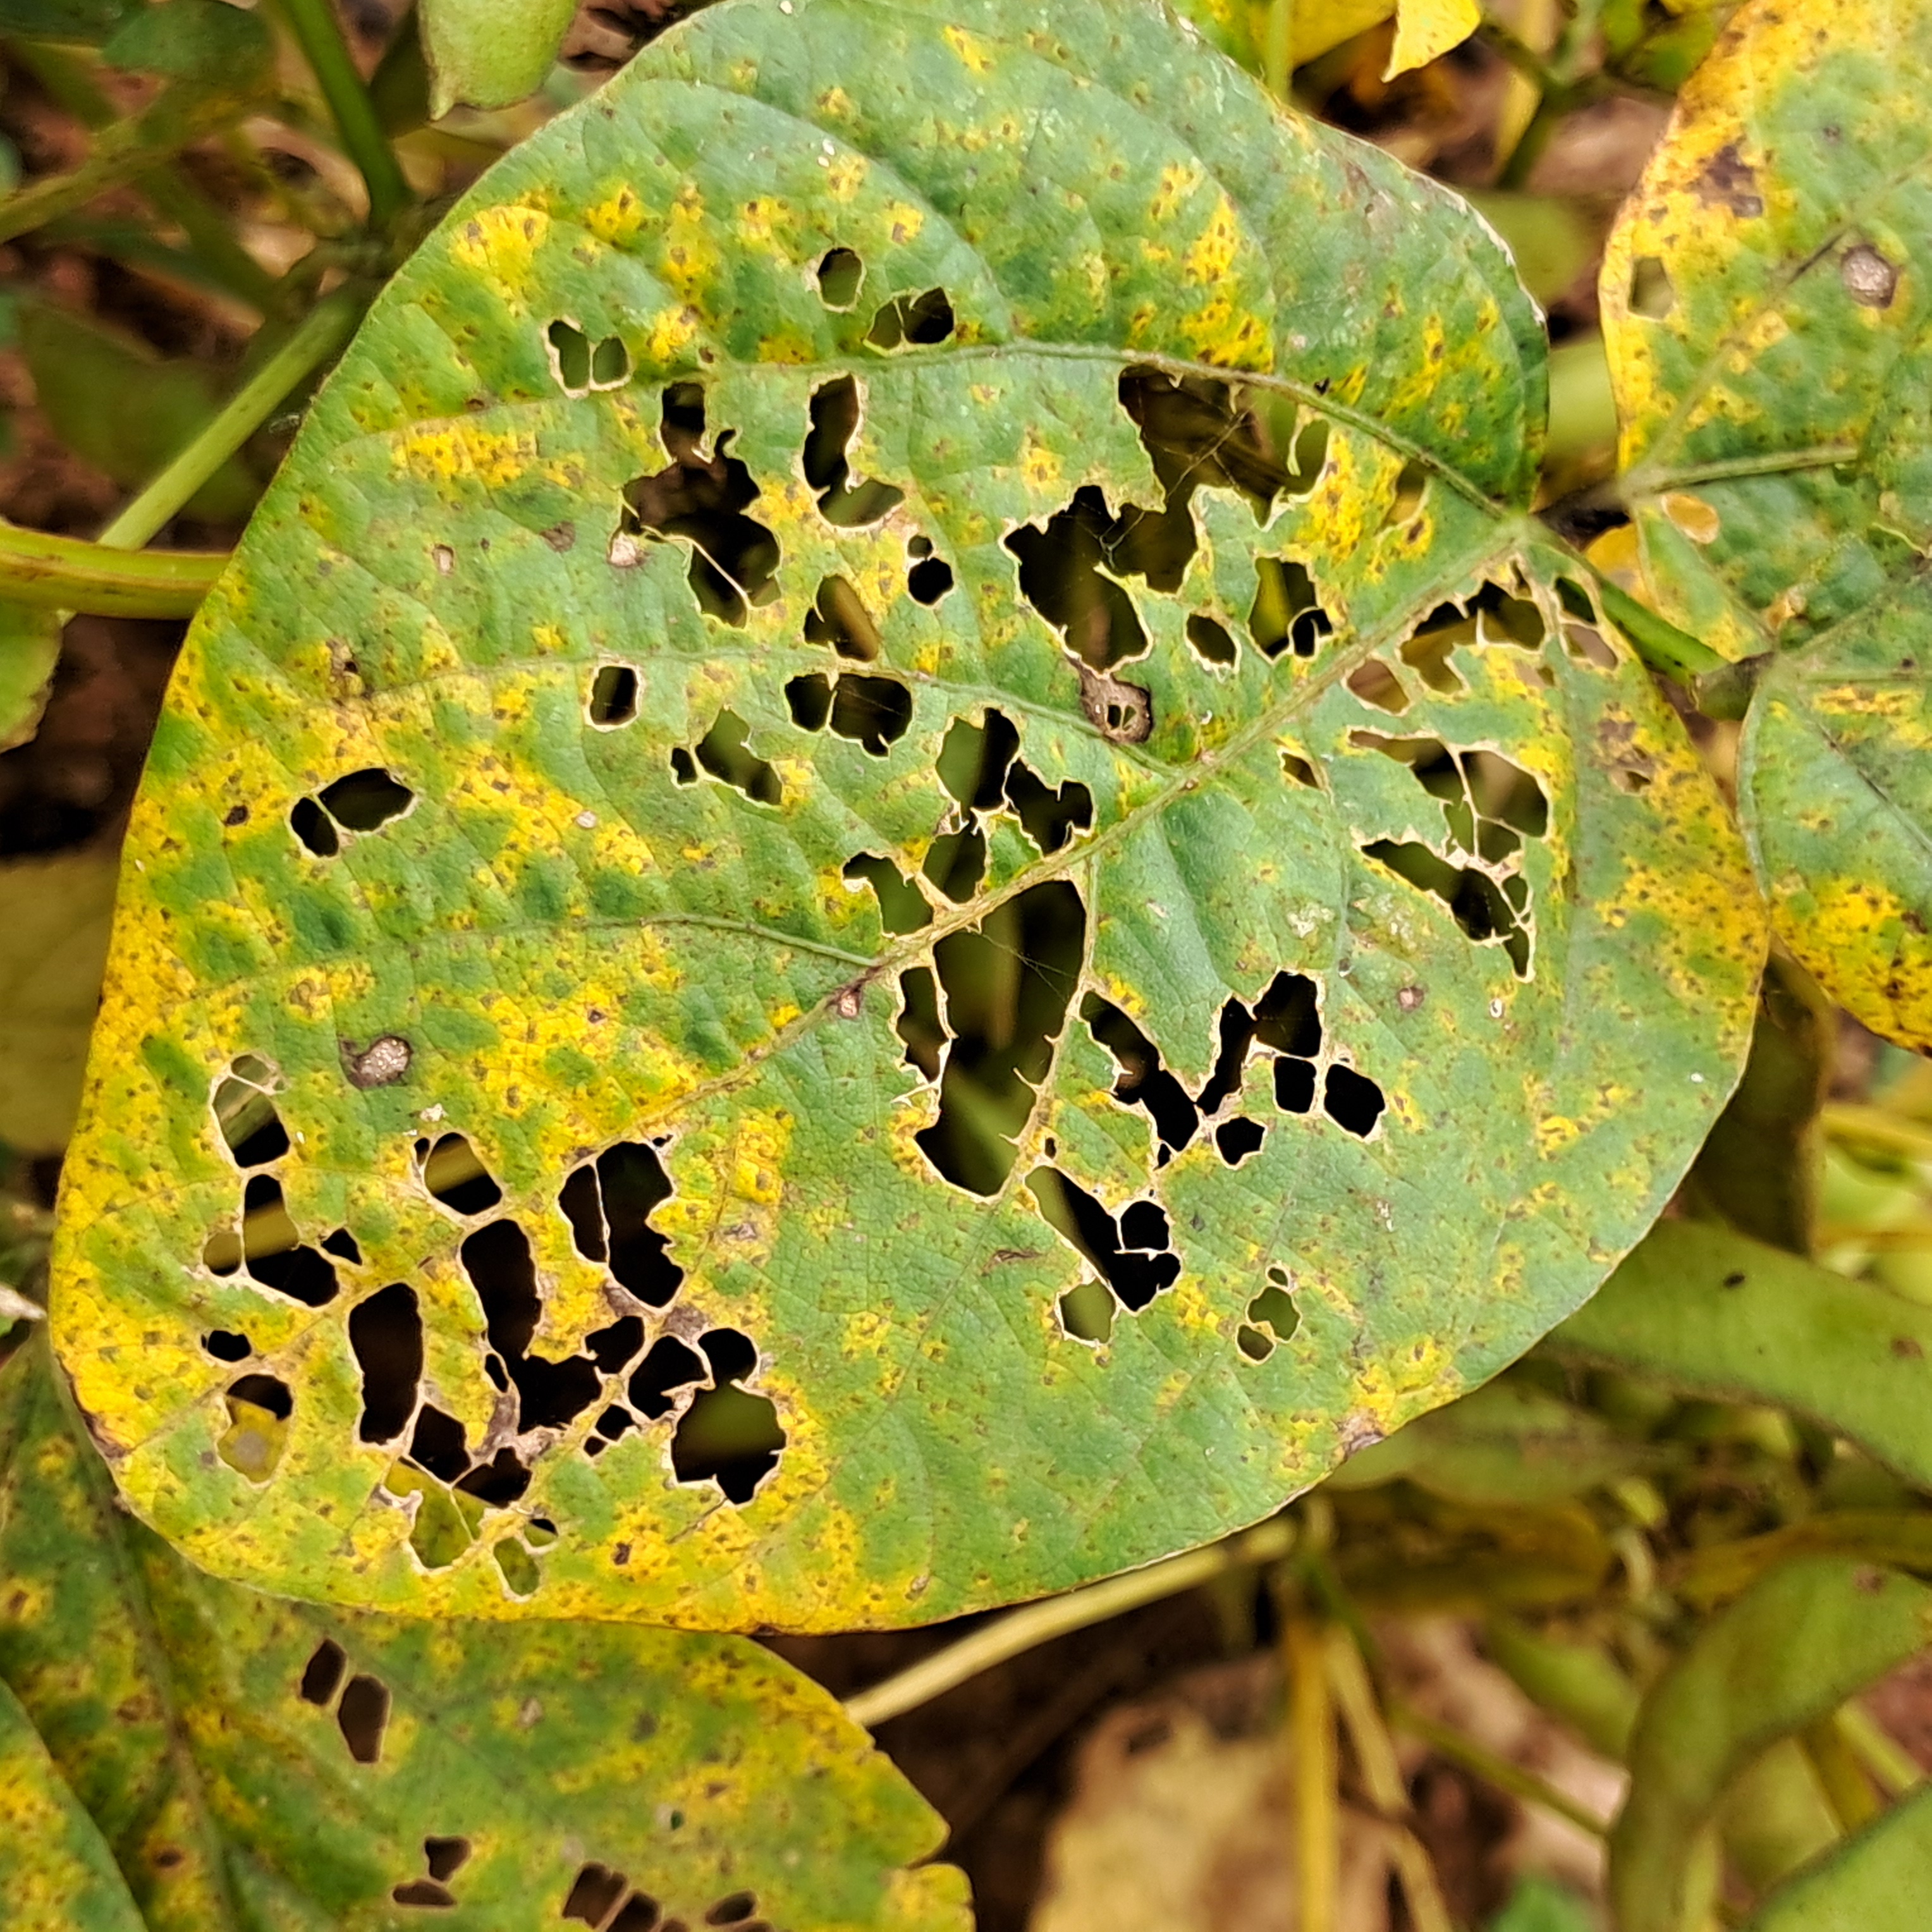
Label: Caterpillar_Semilooper_Pest